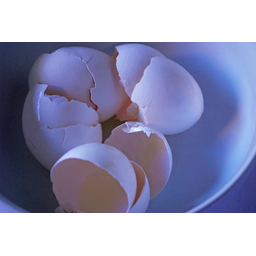
Label: trash